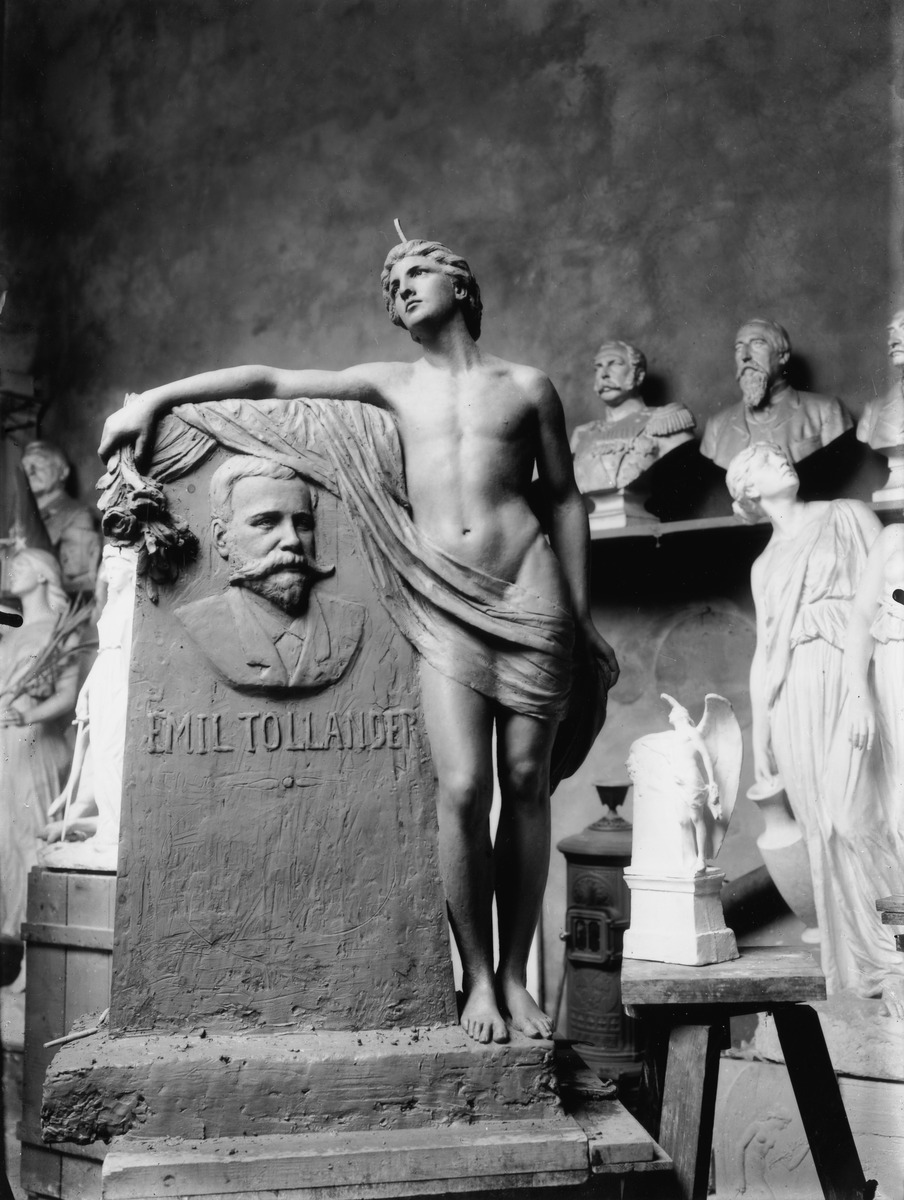
Hautapatsas, pankkiiri Emil Tollanderin (s
sisällön kuvaus: Hautapatsas, pankkiiri Emil Tollanderin (s. 1854, k. 1912) hautapatsaan alkuperäinen malli, kuvanveistäjä Walter Runebergin atelieri. mustavalkoinen
Kuvaaja: Brander, Signe, valokuvaaja
Ajankohta: kuvausaika 1912
Paikka: Suomi, Uusimaa, Helsinki, Helsinki Suomi-Finland
Aiheet: Runeberg, Walter, Tollander, Emil, veistokset, patsaat, muistomerkit, ateljeet, työtilat